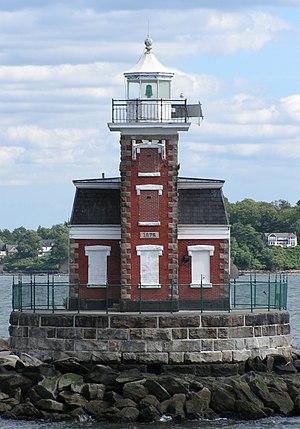
Le phare de Stepping Stones, est un phare de style victorien situé dans le long Island Sound, dans le comté de Nassau.